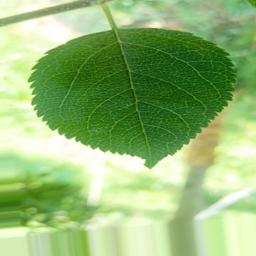
Label: Healthy